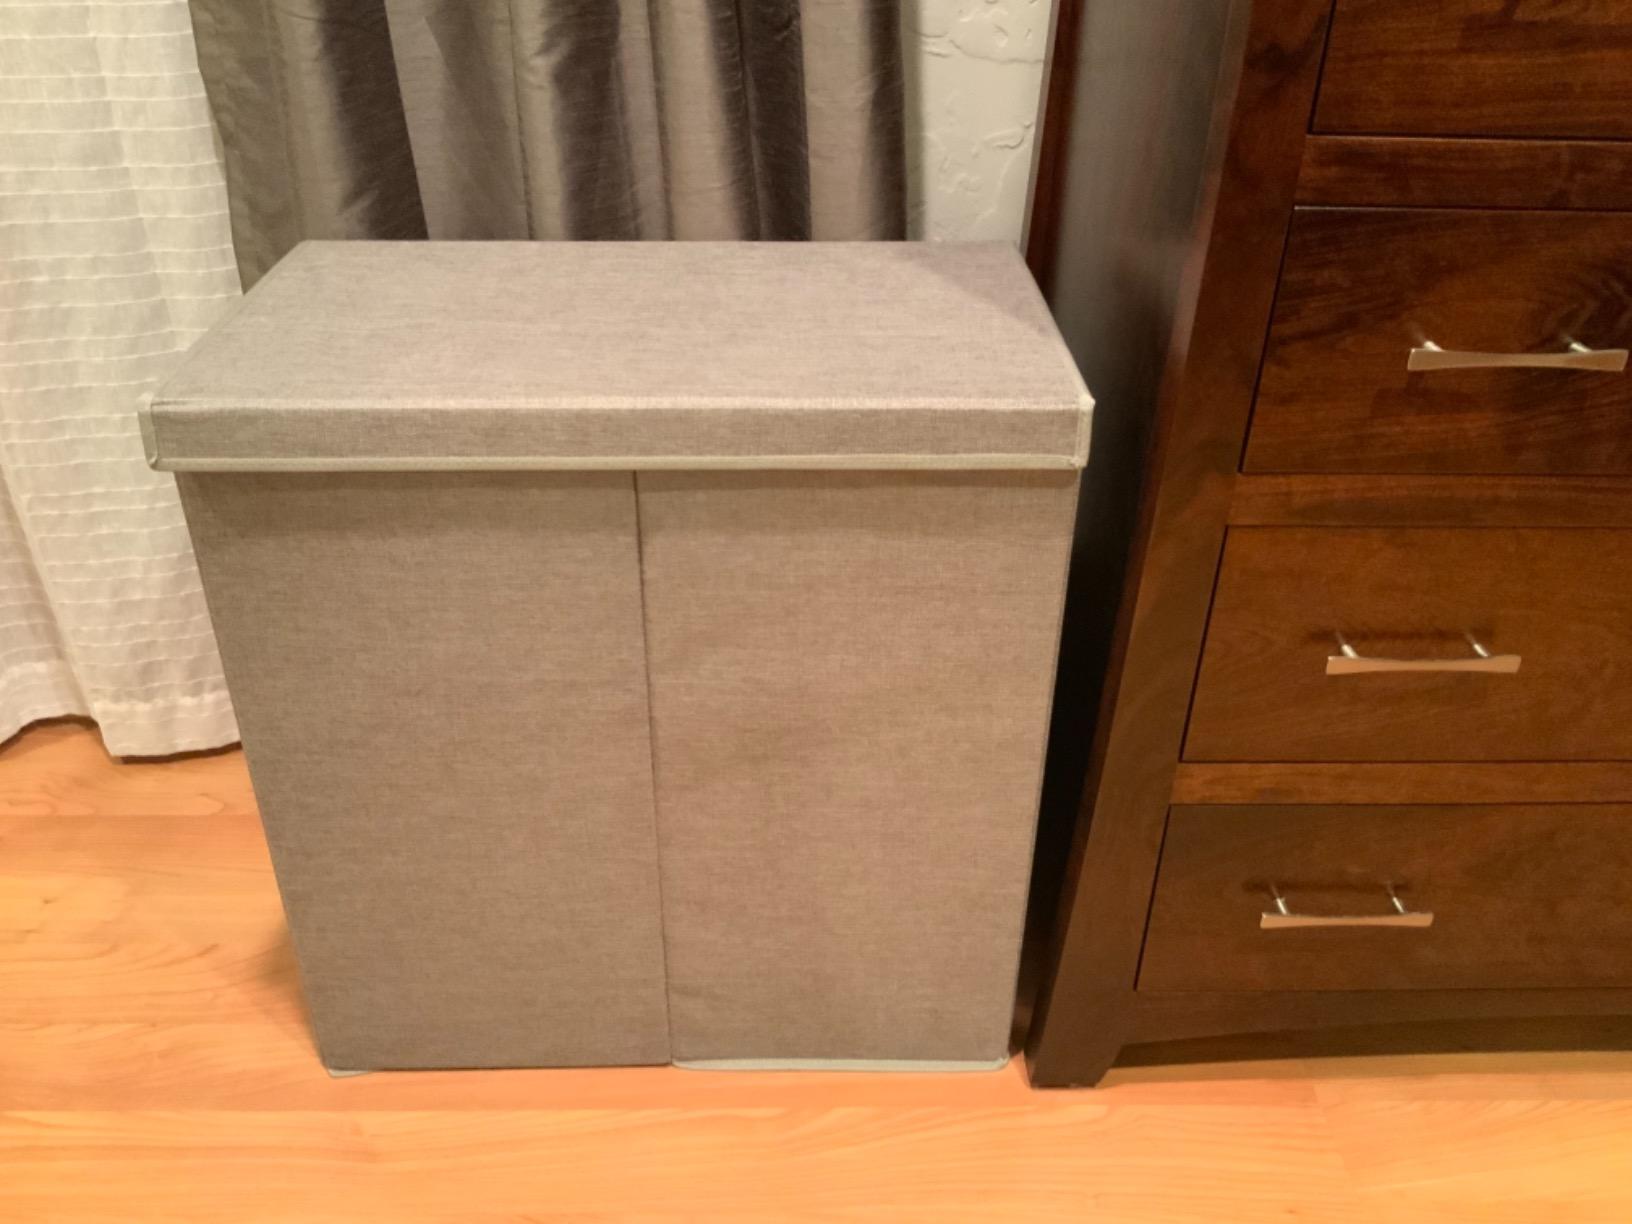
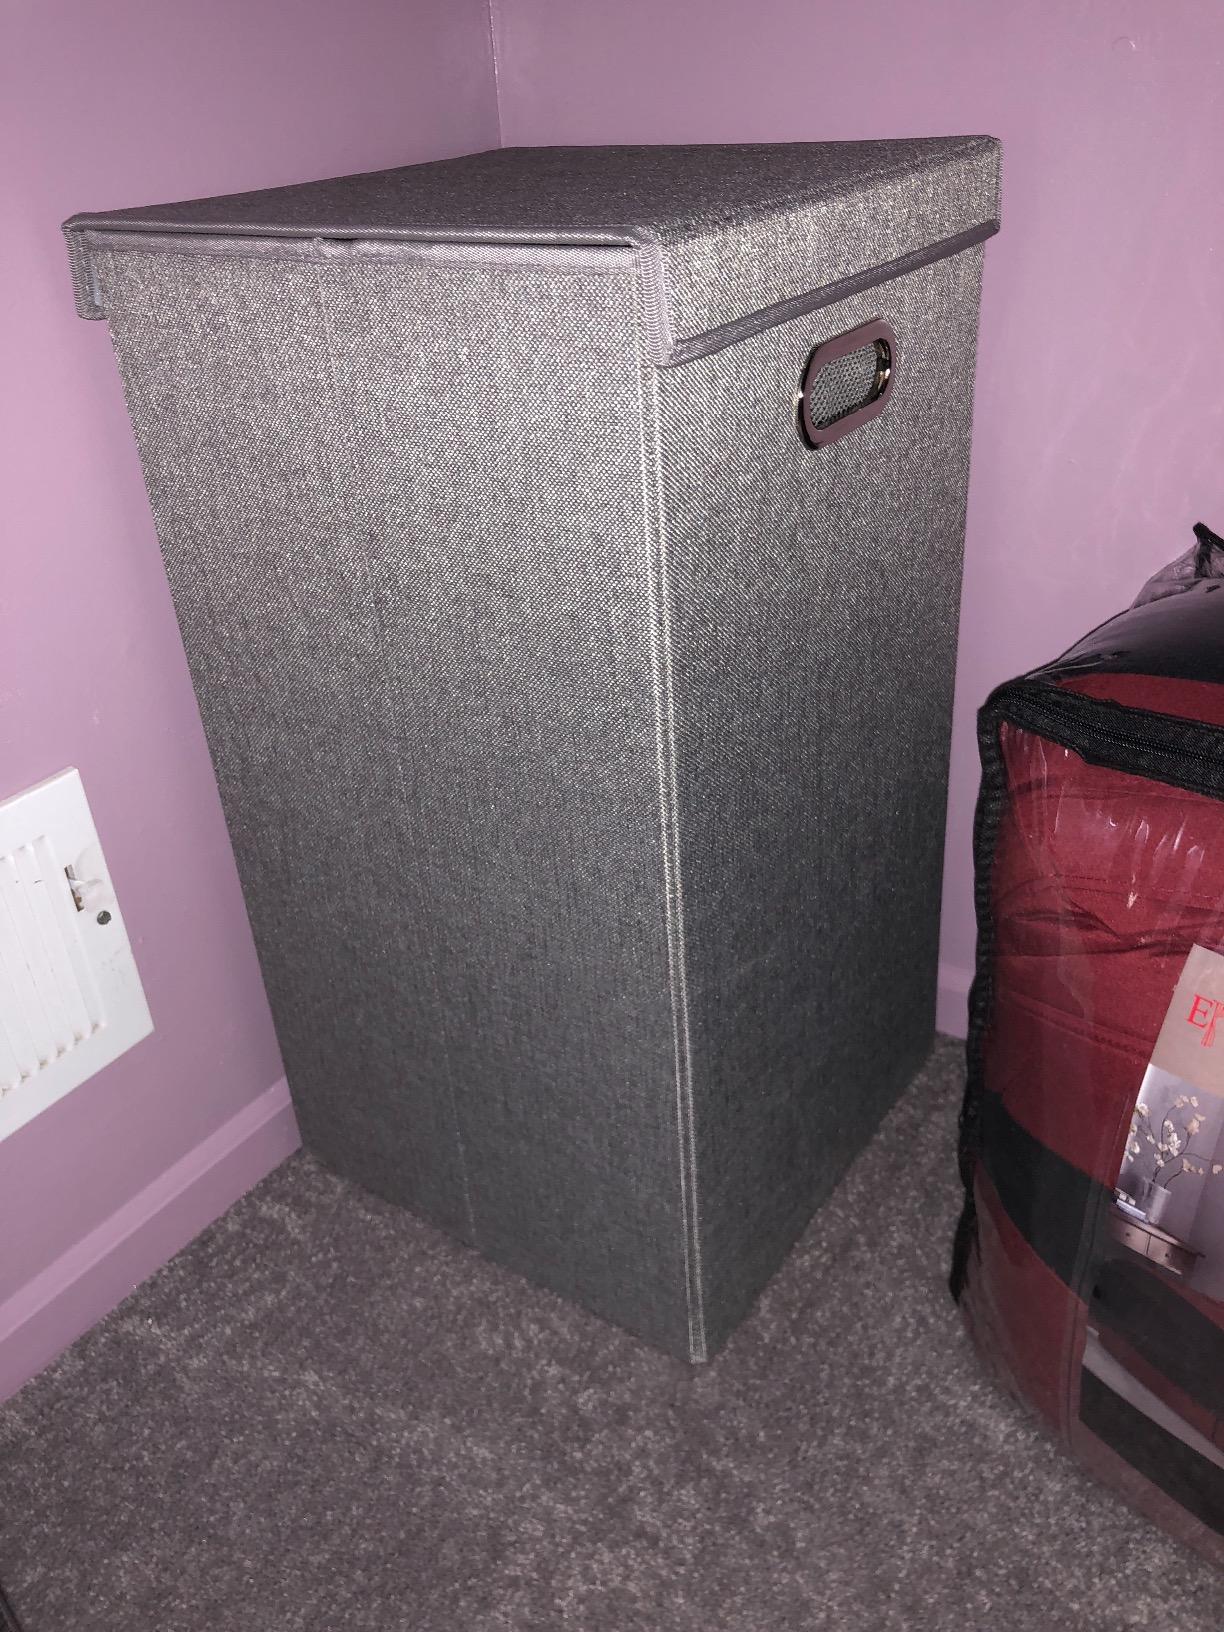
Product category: items_hamper
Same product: no